Lloyds Bank International

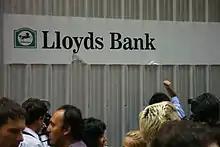
Demonstration against the Corralito, Buenos Aires, 2002.

A strong connection with Latin America began in 1918, with the acquisition of the London and River Plate Bank. The 1923 merger of this bank with the London and Brazilian Bank resulted in the Bank of London and South America. Further expansion occurred in 1936, when BOLSA took over the Anglo-South American Bank.